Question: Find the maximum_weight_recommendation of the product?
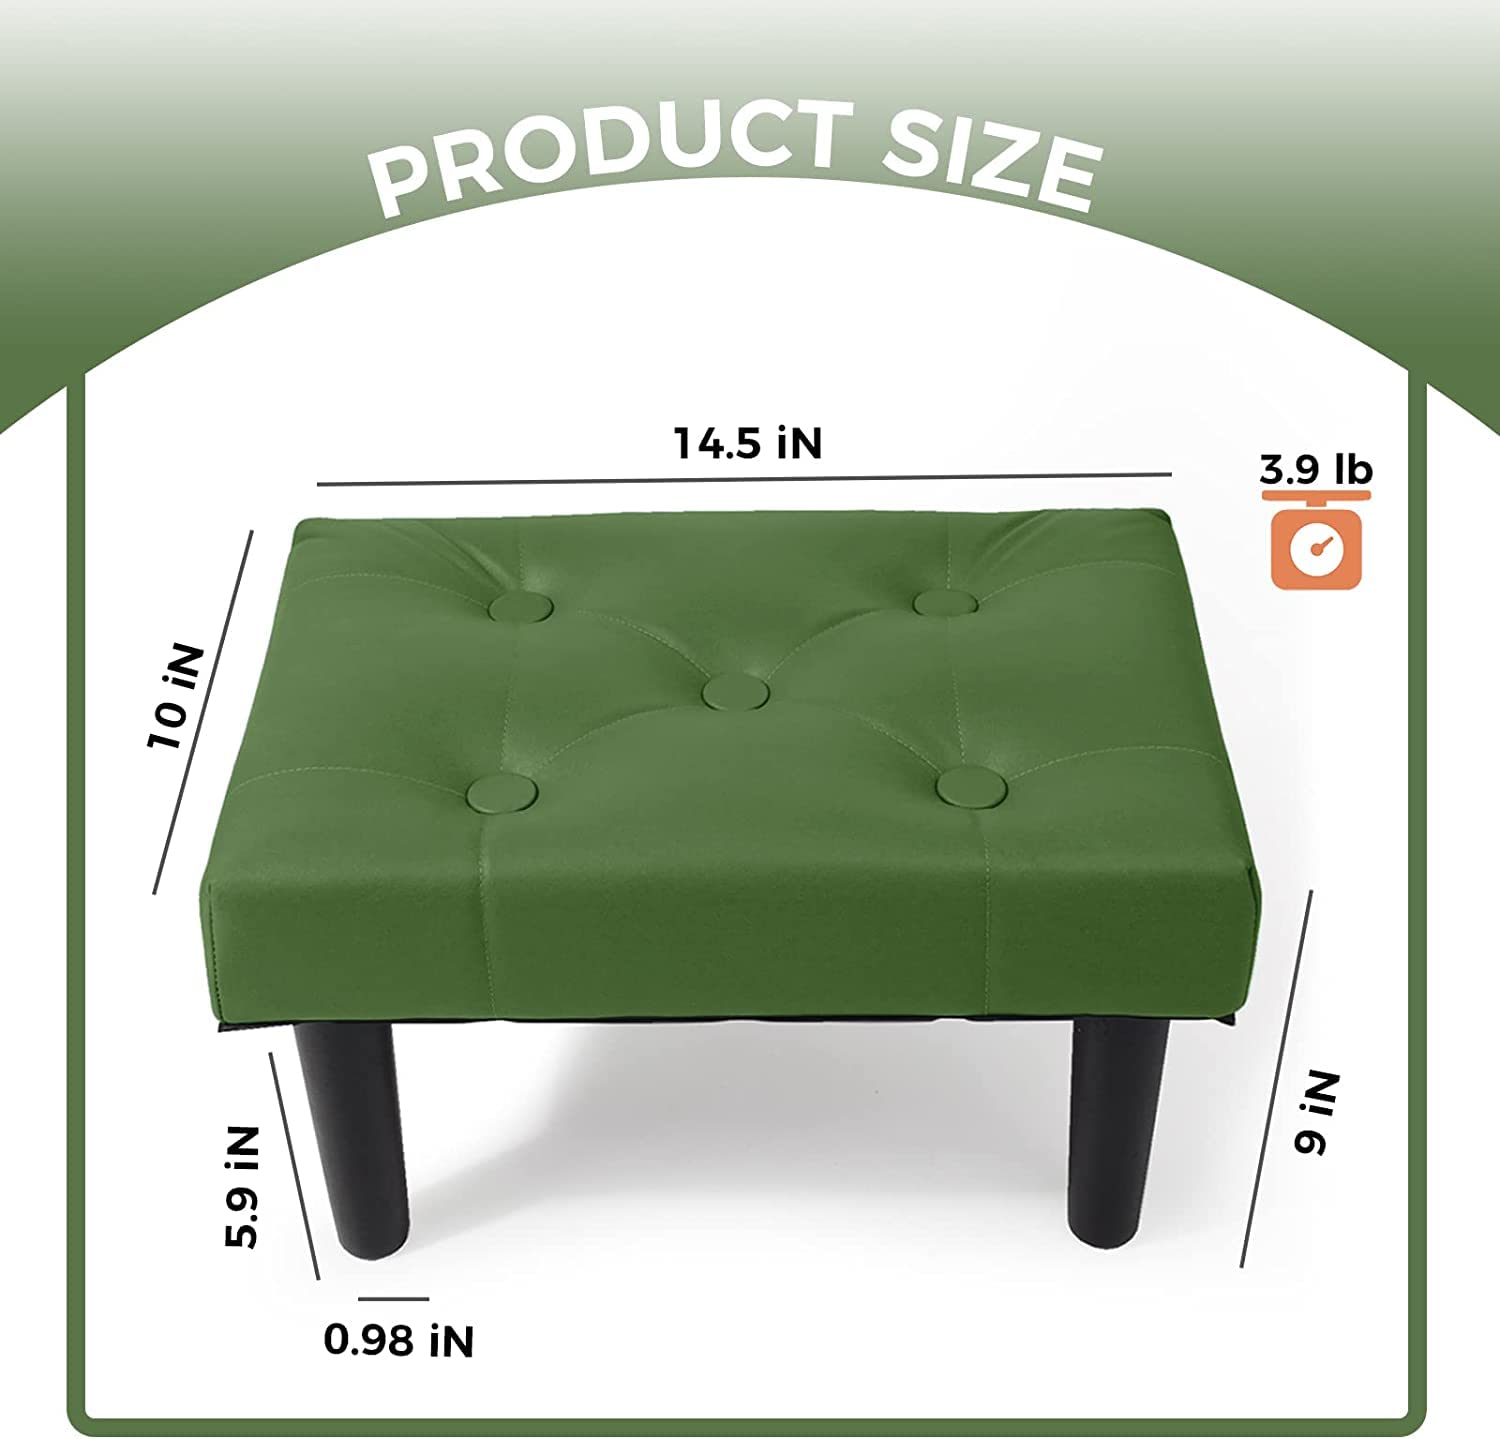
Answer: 3.9 pound